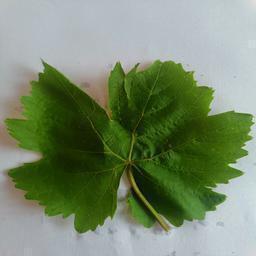
Label: Healthy Leaves